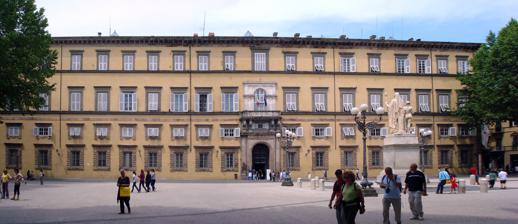
Building: Ducal Palace, Lucca
Country: Italy
Year built: 1401
Palazzo Ducale. Ammannati's loggia . The Ducal Palace (Italian: Palazzo Ducale ) is a palace in Lucca , Tuscany , central Italy . History The palace is located on the site of the Fortezza Augustan, the residence of condottiero Castruccio Castracani , where also was his palace, perhaps designed by Giotto . The large complex, which occupied a fifth of the city, was destroyed by the populace in 1370. The fortress was restored and used as residence by Paolo Guinigi in 1401; after his fall in 1429 this was again partially dismantled and later became the Palazzo Pubblico ("Public Palace"). After a period as the residence of Duchess Elisa Baciocchi , it was the seat of the Lucchese state government until the Unification of Italy in 1861, when it was acquired by the province of Lucca . Description The palace is of large size and owes its current appearance to Bartolomeo Ammannati 's restoration in 1578 (from the left side to the central portal). The right wing was added only in 1728 by Francesco Pini, a pupil of Filippo Juvarra . In the early 19th century it was further enriched by the ducal architect Lorenzo Nottolini . The palace includes a central court, which is unfinished. It has a double portico with pillars and, in the center, a statue of the Lucchese lawyer Francesco Carrara , work by Augusto Passaglia . On the left is another unfinished court, known as Cortile degli Svizzeri , referring to the corps of Swiss Guard in service of the Republic of Lucca , also designed by Ammannati and characterized by the use of rustication . In the past the interior hall, accessed through a monumental stair by Nottolini, housed the National Gallery of Lucca, moved to Villa Guinigi in 1977. The staircase ends with a gallery of statues. The Hall of the General Council of the Republic has a Flemish painting and a fresco of the Lucchese Freedom. Above the Loggia delle Guardie is the Ammannati Loggia, decorated with grotesques and stucco. The Staffieri Hall has frescoes by Luigi Ademollo . Sources "Toscana". Guida d'Italia . Milan: Touring Club Italiano. 2003. 43°50′29.14″N 10°30′7.32″E / 43.8414278°N 10.5020333°E / 43.8414278; 10.5020333